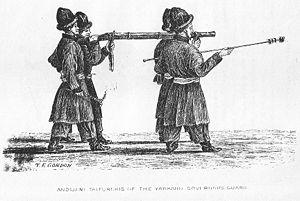
Pendant la dynastie Qing, les dirigeants de la Chine sont des mandchous, et non des Han, et sont donc eux-mêmes une minorité en Chine. La dynastie Qing est témoin de cinq rébellions musulmanes; la première et la dernière étant provoquées par des luttes intestines sectaires entre des ordres musulmans soufis rivaux.